Conus franciscanus

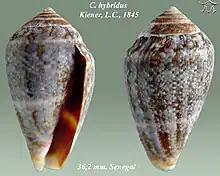
"Conus hybridus"

Conus franciscanus, common name the hybrid cone, is a species of sea snail, a marine gastropod mollusk in the family Conidae, the cone snails and their allies.